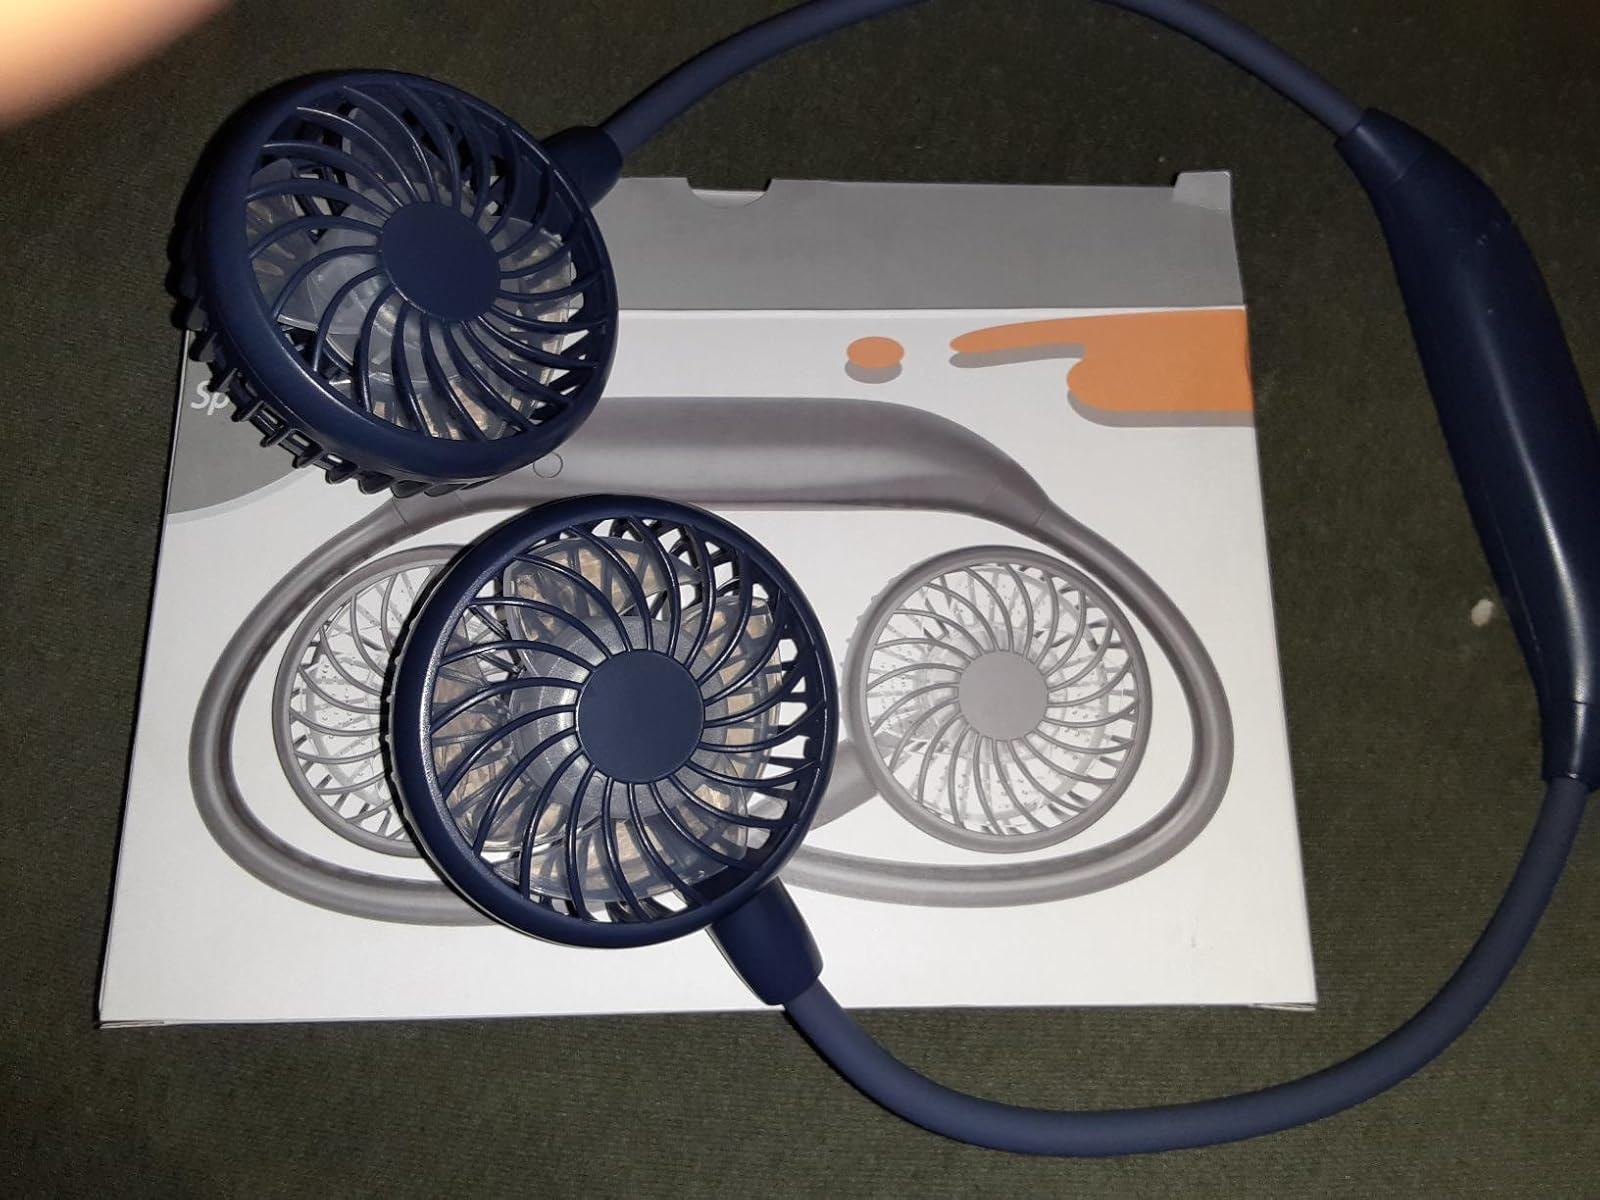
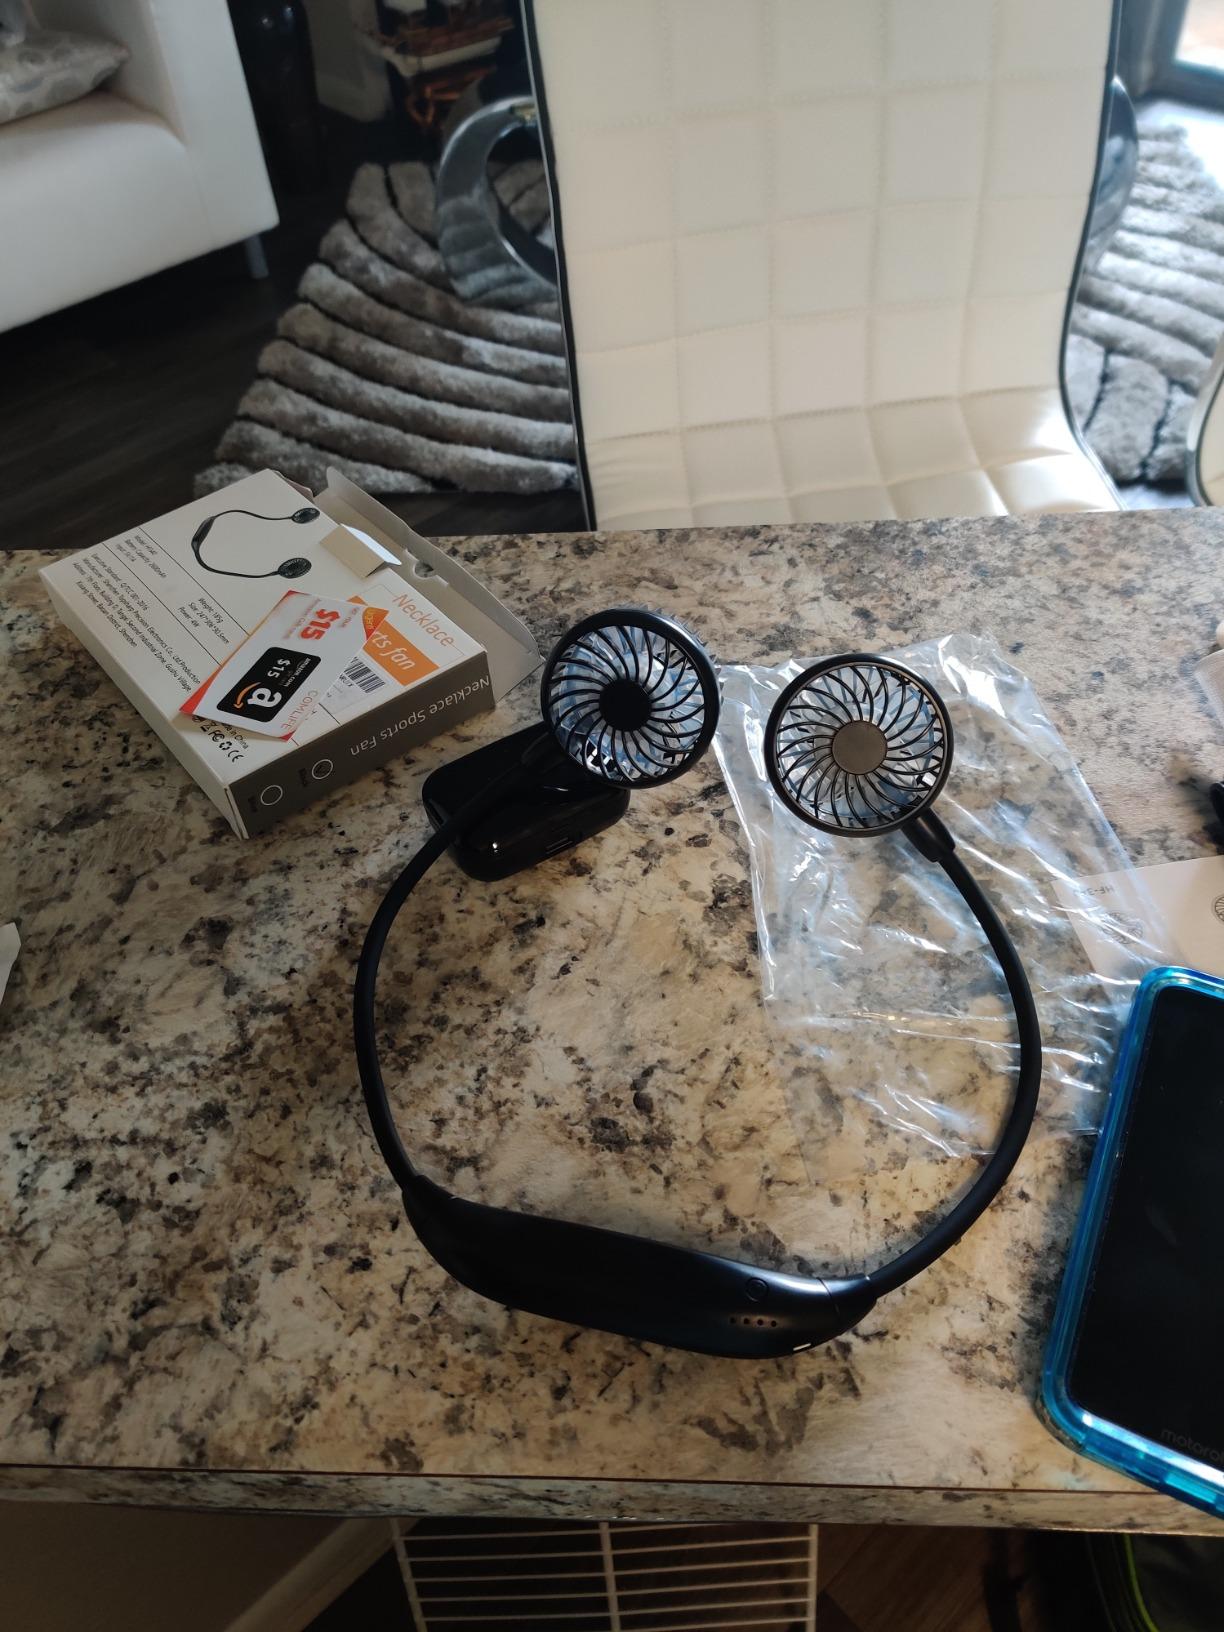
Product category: fan
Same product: no